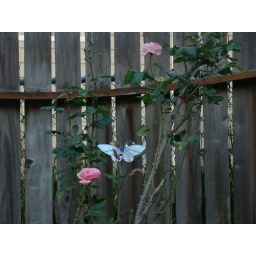
my rose bush against the cedar fence